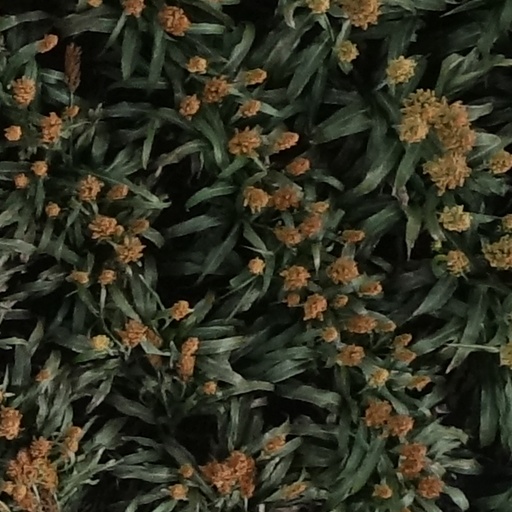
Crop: sorghum